History of whaling

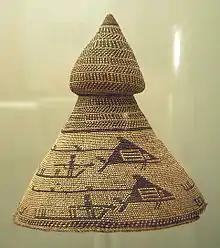
18th-century Nuu-chah-nulth whaler hat, Canada

A number of New England towns were heavily involved in whaling, particularly Nantucket and New Bedford. Nantucket began whaling in 1690 after recruiting a whaling instructor, Ichabod Paddock. The south side of the island was divided into three and a half mile sections, each with a mast erected to look for the spouts of right whales. Once a whale was sighted, rowing boats were sent from the shore. If the whale was successfully killed it was towed ashore, flensed (i.e., the blubber was cut off), and the blubber boiled in cauldrons known as "try pots". Even when whales were caught far offshore, the blubber was still boiled on shore well into the 18th century. New Bedford whaling was established when prominent Nantucket whaling families moved their operations to the town for economic reasons, and made New Bedford the fourth busiest port in the United States. In Herman Melville's novel "Moby-Dick" the narrator passes through New Bedford before beginning his whaling voyage from Nantucket.